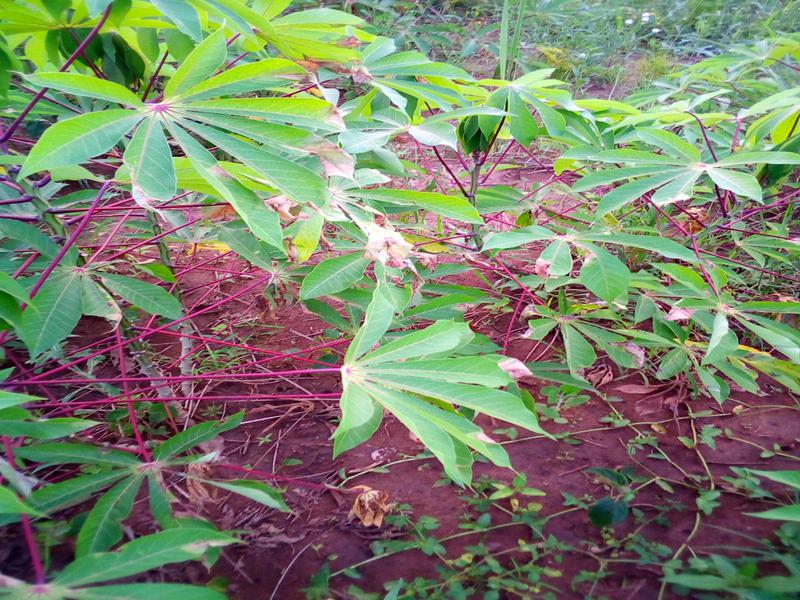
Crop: cassava
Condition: bacterial_blight